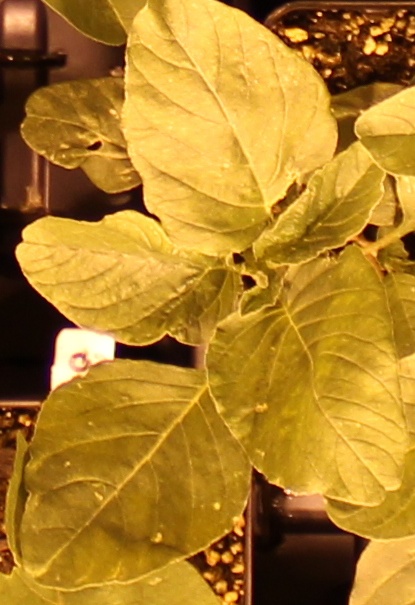
Label: Redroot Pigweed